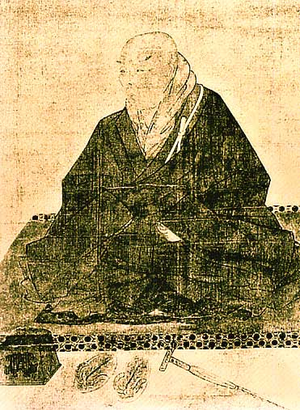
Shinran ou Zenshin est le fondateur de l'école bouddhique japonaise Jōdo-Shinshū, après avoir quitté le maitre Hōnen. Il s'est donné lui-même le surnom de « Tondu-l'imbécile ». L'empereur Meiji lui a conféré le titre posthume de « Grand Maître qui a vu la vérité ».
Cette page dresse une liste de personnalités nées au cours de l'année 1173 :